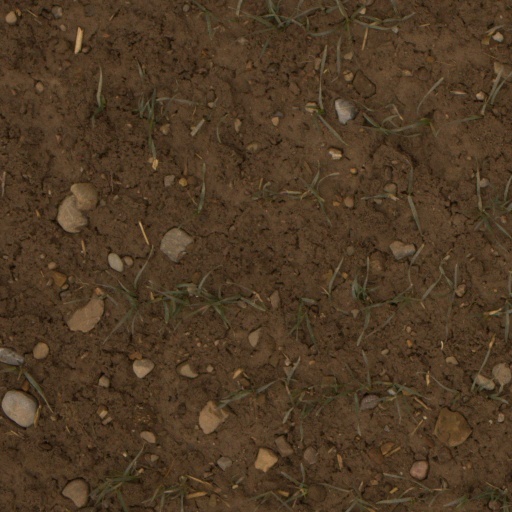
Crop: wheat